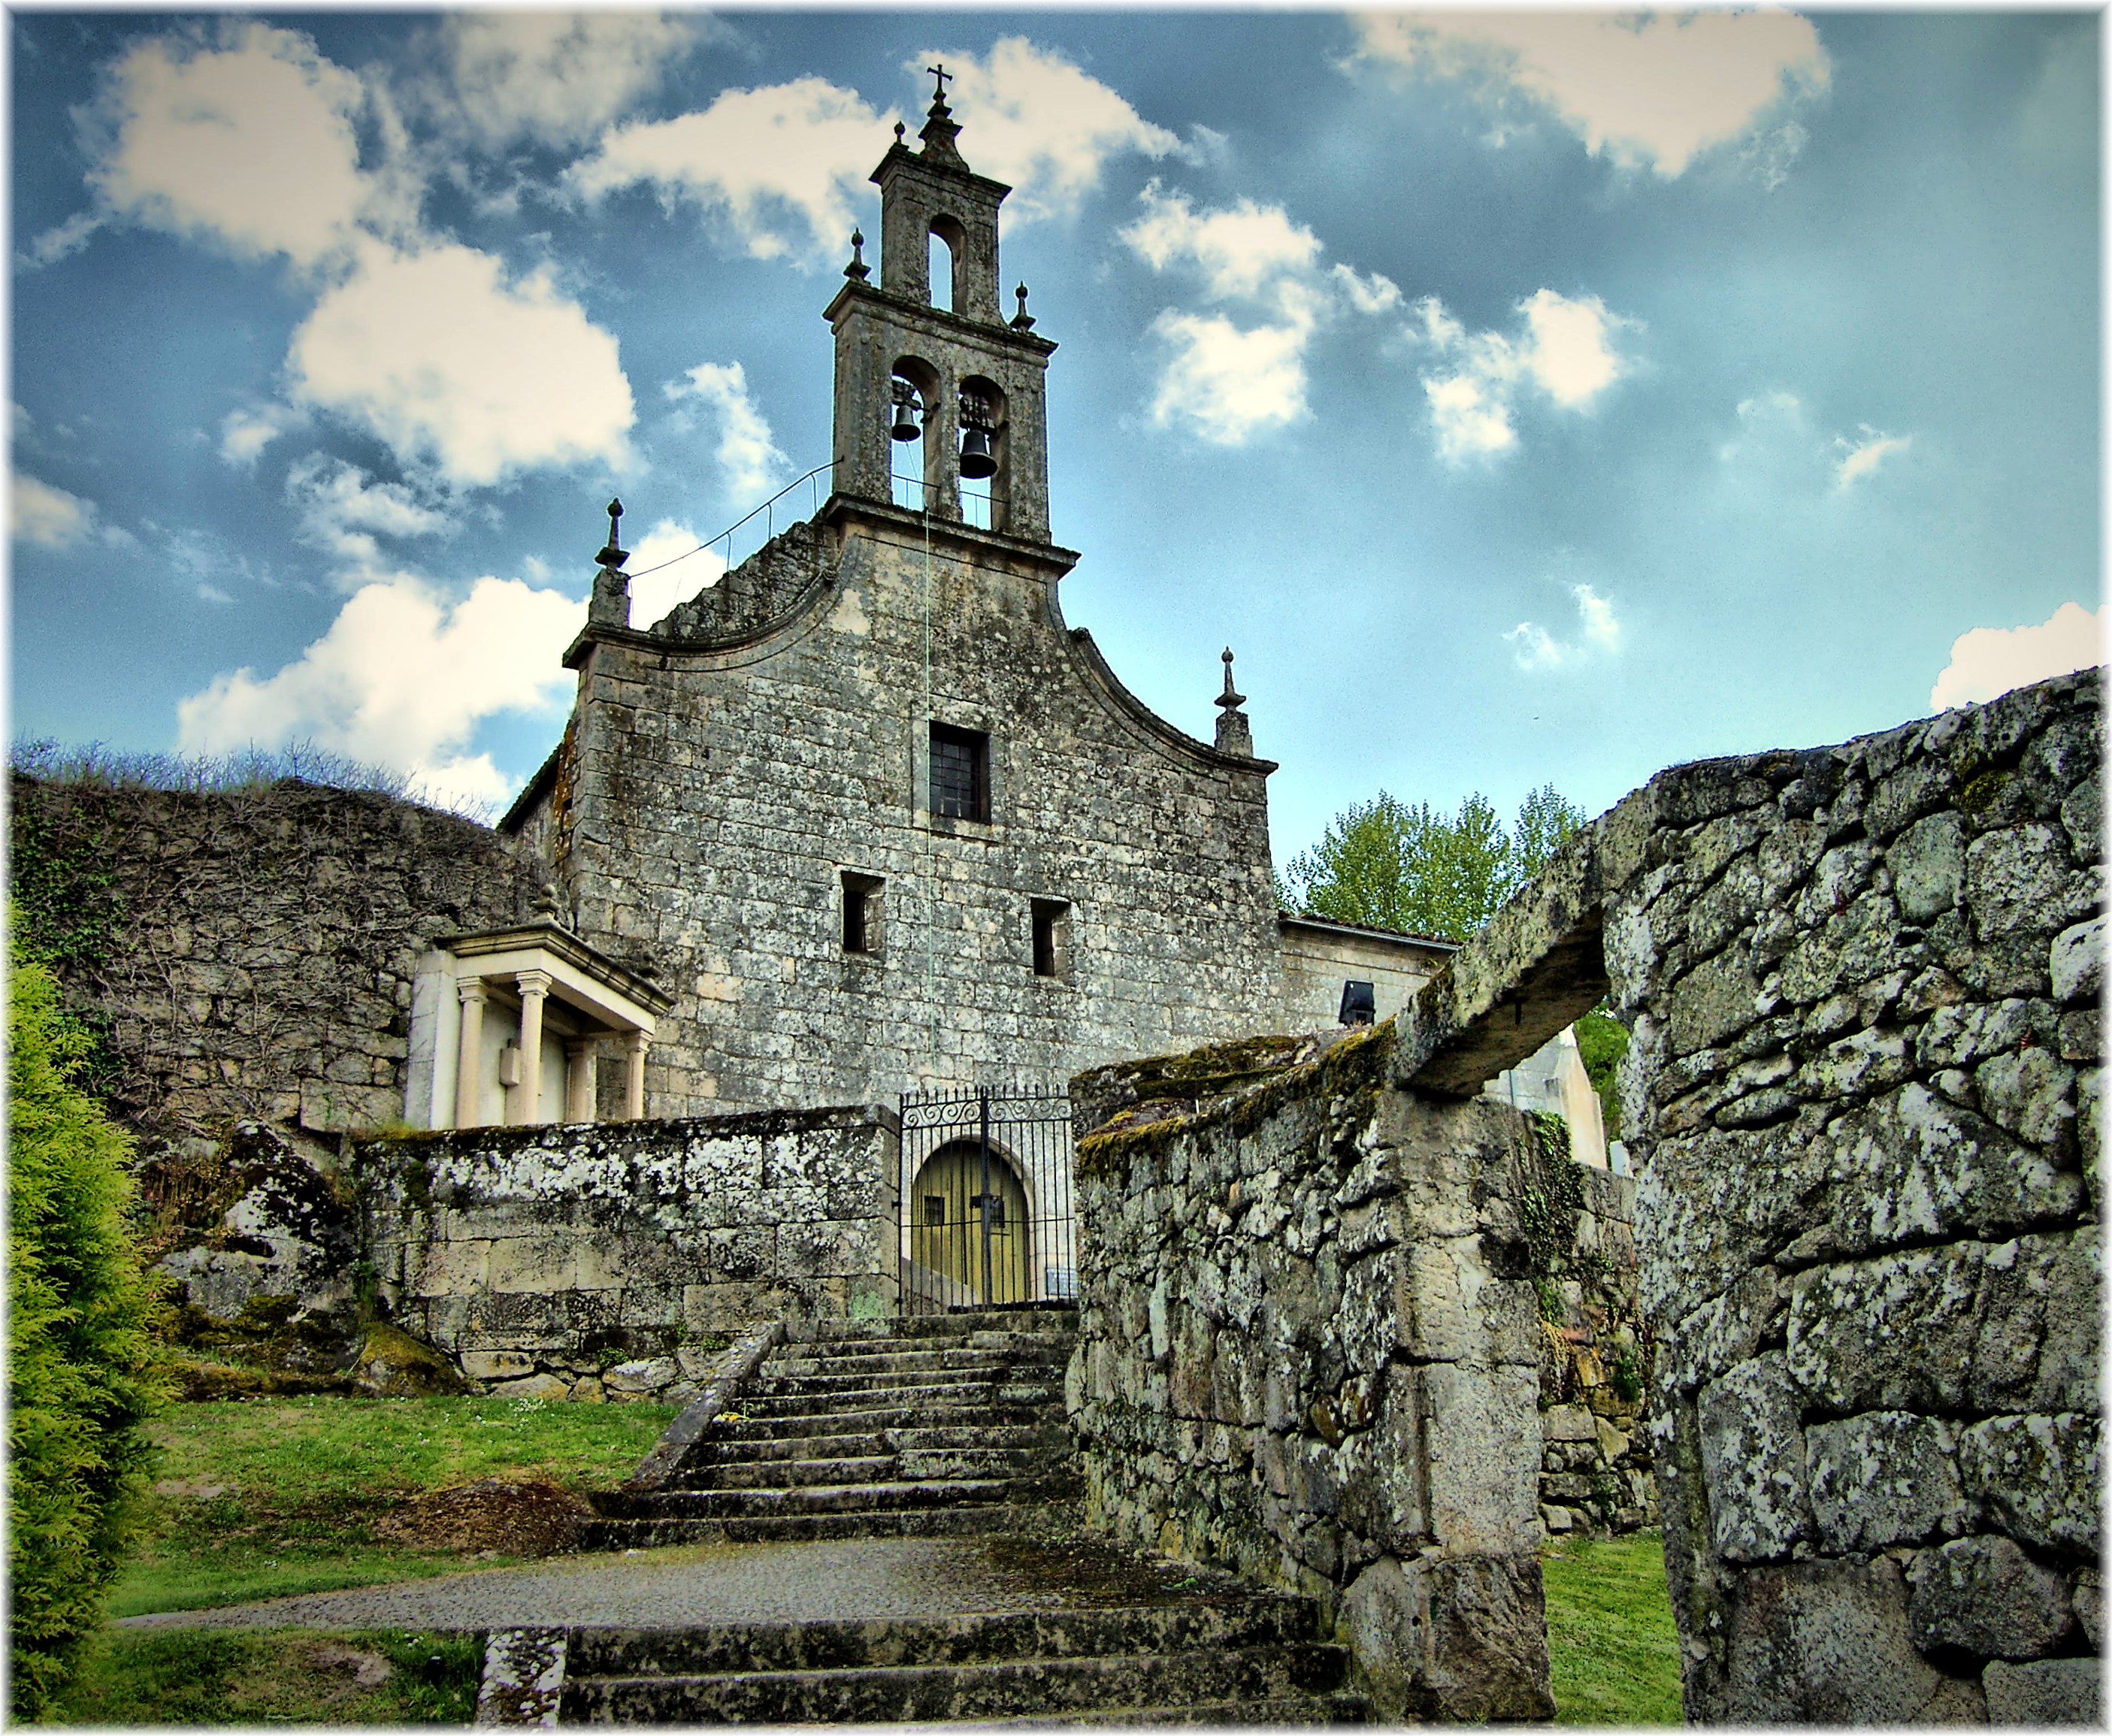
building, chateau, village, tower, castle, church, place of worship, ruins, monastery, estate, middle ages, rural area, ancient history